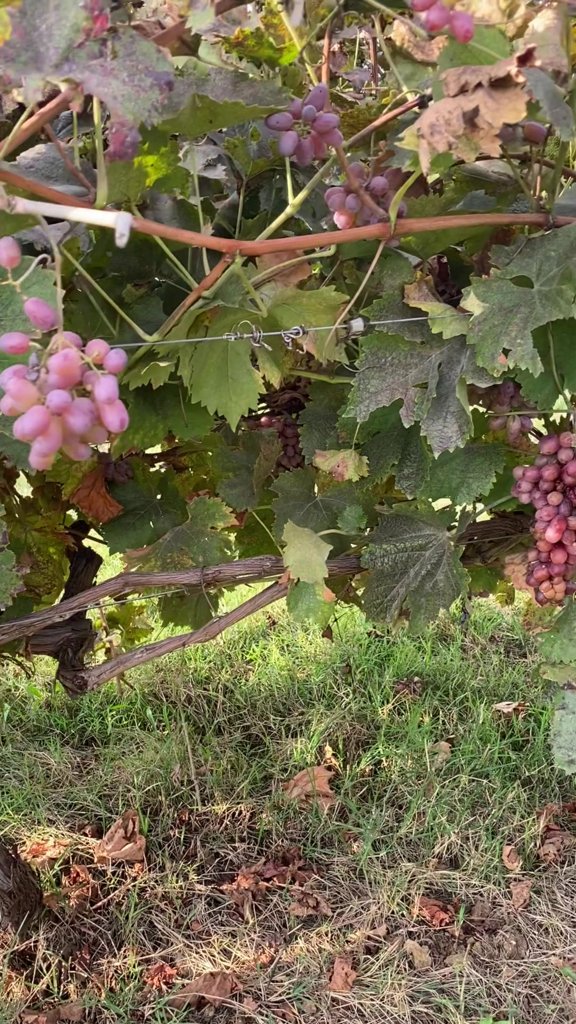
Berries visible: 114
Grape clusters: 6